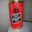
Label: can